Helen Keller

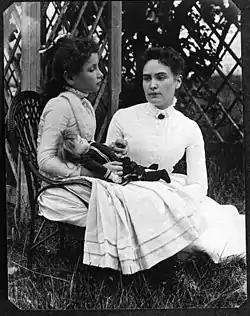
Keller (left) with Anne Sullivan vacationing on Cape Cod in July 1888

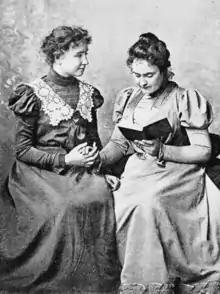
Helen Keller in 1899 with lifelong companion and teacher Anne Sullivan. Photo taken by Alexander Graham Bell at his School of Vocal Physiology and Mechanics of Speech.

Keller was born Helen Adams Keller on June 27, 1880, in Tuscumbia, Alabama, the daughter of Arthur Henley Keller (1836–1896), and Catherine Everett (née Adams) Keller (1856–1921), known as "Kate". The Keller family lived on a homestead, Ivy Green, which her paternal grandfather had built decades earlier. She had four siblings: two full siblings, Mildred Campbell (née Keller) Tyson and Phillip Brooks Keller; and two older half-brothers from her father's first marriage, James McDonald Keller and William Simpson Keller.